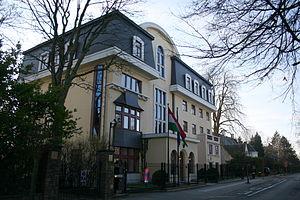
Cette liste comprend les représentations diplomatiques de la Hongrie, à l'exclusion des consulats honoraires.